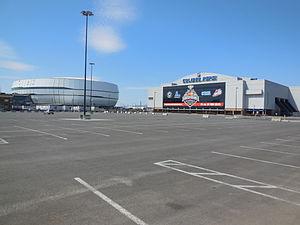
Colisée Pepsi et Centre Vidéotron en avril 2015 dans la Ville de Québec
Le Colisée Pepsi ou Colisée de Québec était une salle omnisports de 15 176 places située sur les terrains d'ExpoCité dans l'arrondissement La Cité-Limoilou de Québec. Ouvert en 1949, le Colisée ferma définitivement ses portes le 14 septembre 2015. Les Remparts de Québec de la Ligue de hockey junior majeur du Québec furent les derniers occupants de l'édifice. Le Centre Vidéotron lui succéda. L'édifice est désormais destiné à être démoli en 2020.